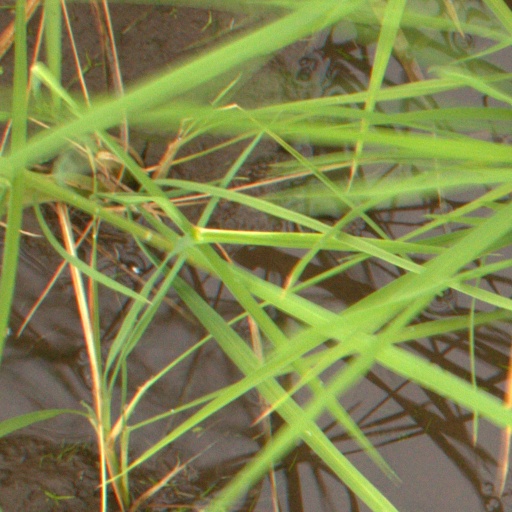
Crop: rice